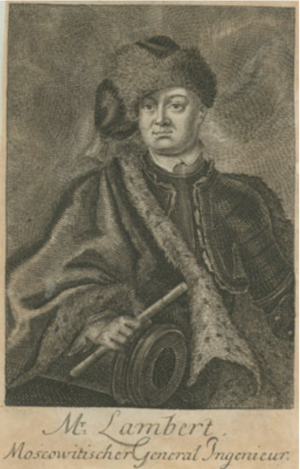
Joseph-Gaspard Lambert, Ingénieur au service du Tsar Pierre le Grand
La famille de Lambert des Granges, olim de Lambert et aussi Lambert, est connue au XVIIᵉ siècle dans la France du sud-est à Grenoble, Marseille et Toulon. Elle s'est fixée en Bordelais au milieu du XVIIIᵉ siècle, où elle est toujours représentée.